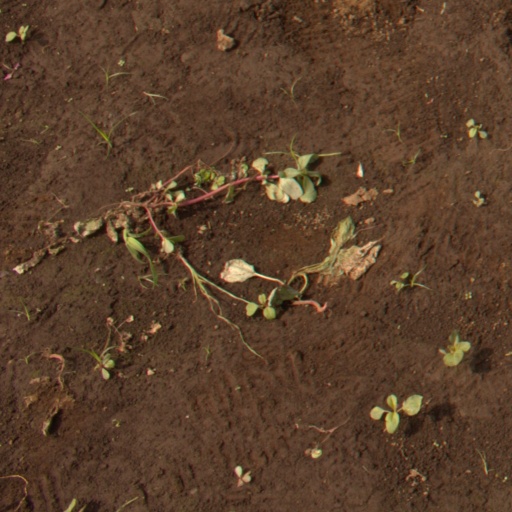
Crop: soybean